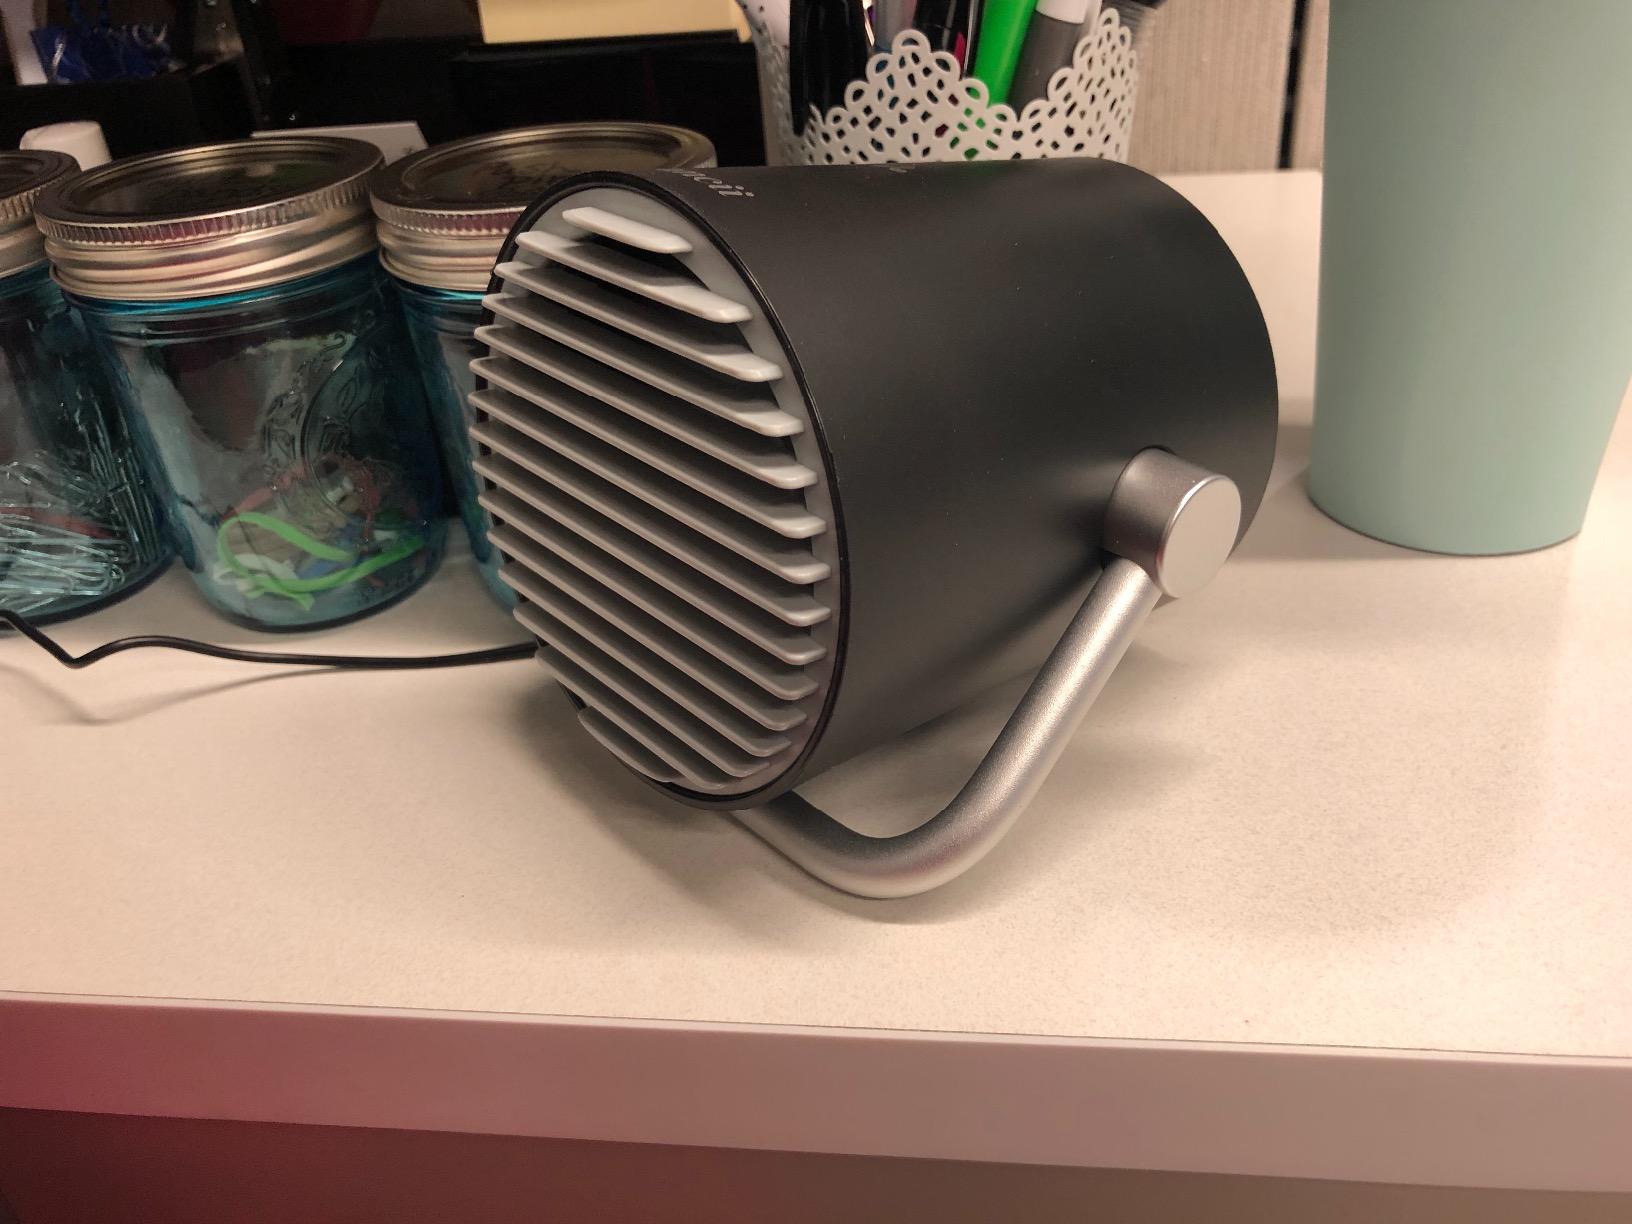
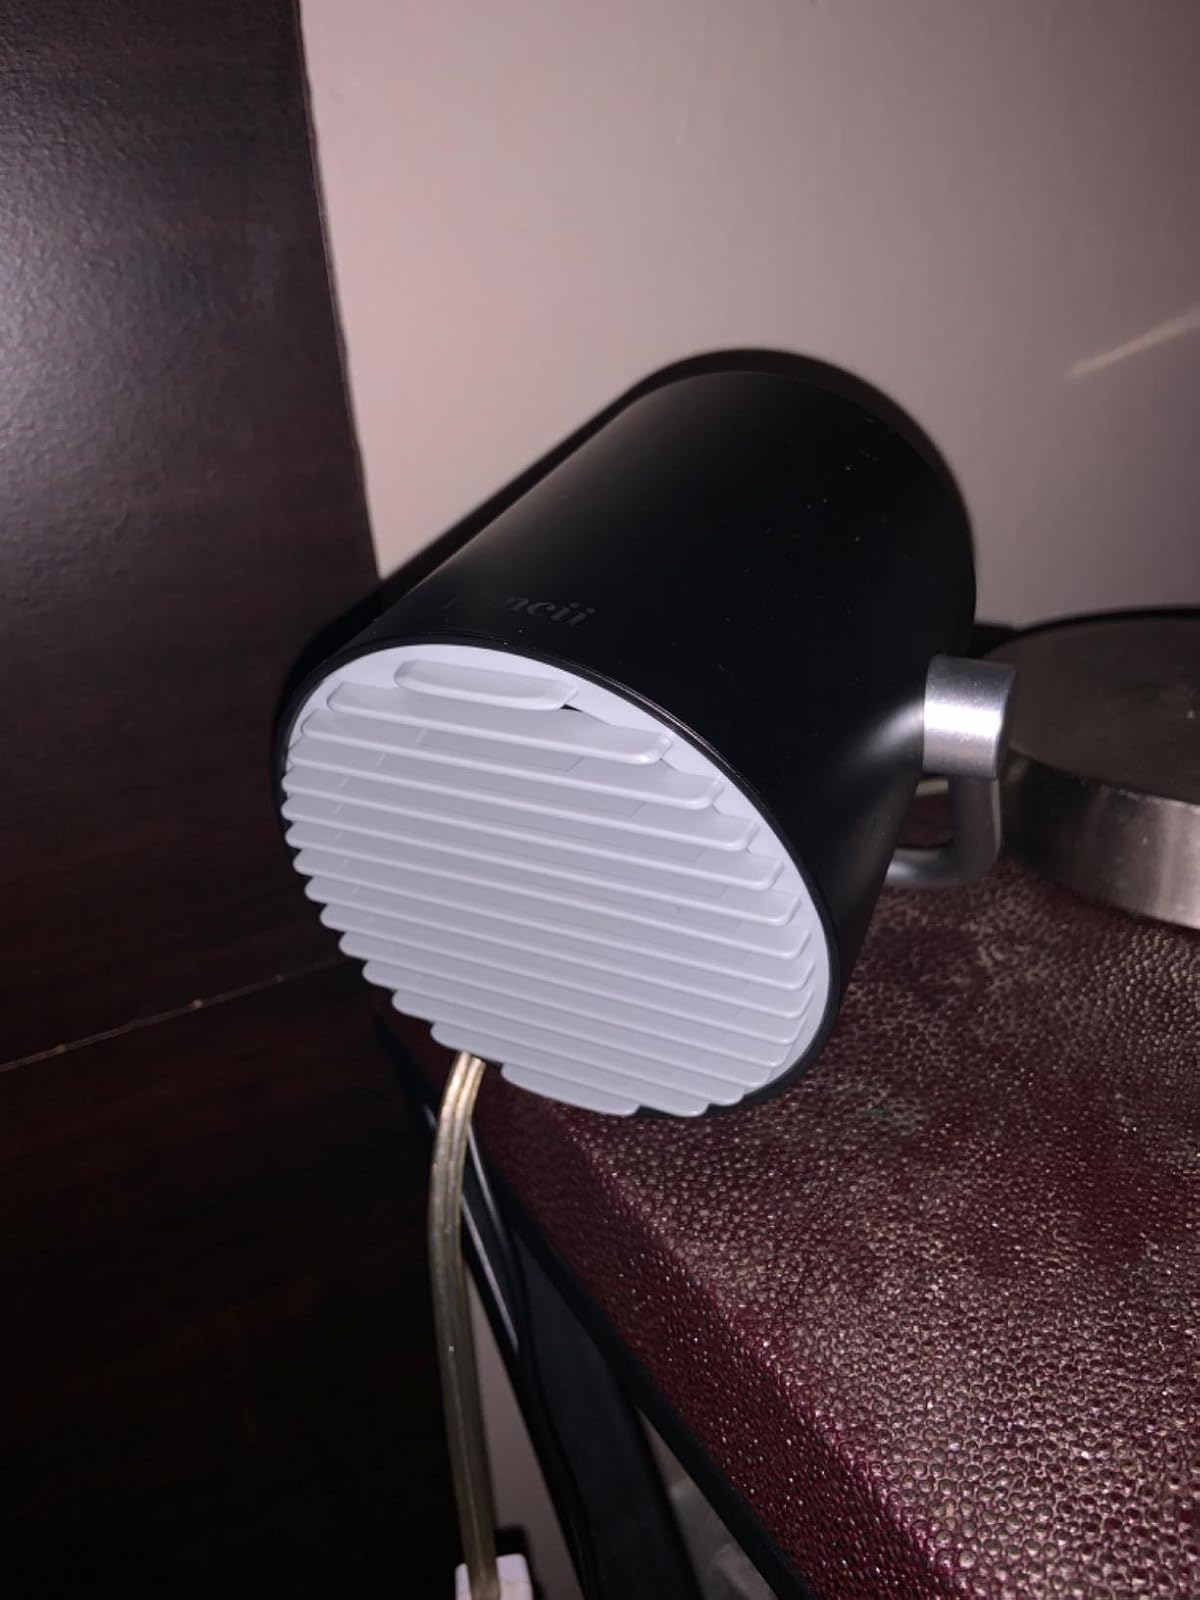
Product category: fan
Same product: yes